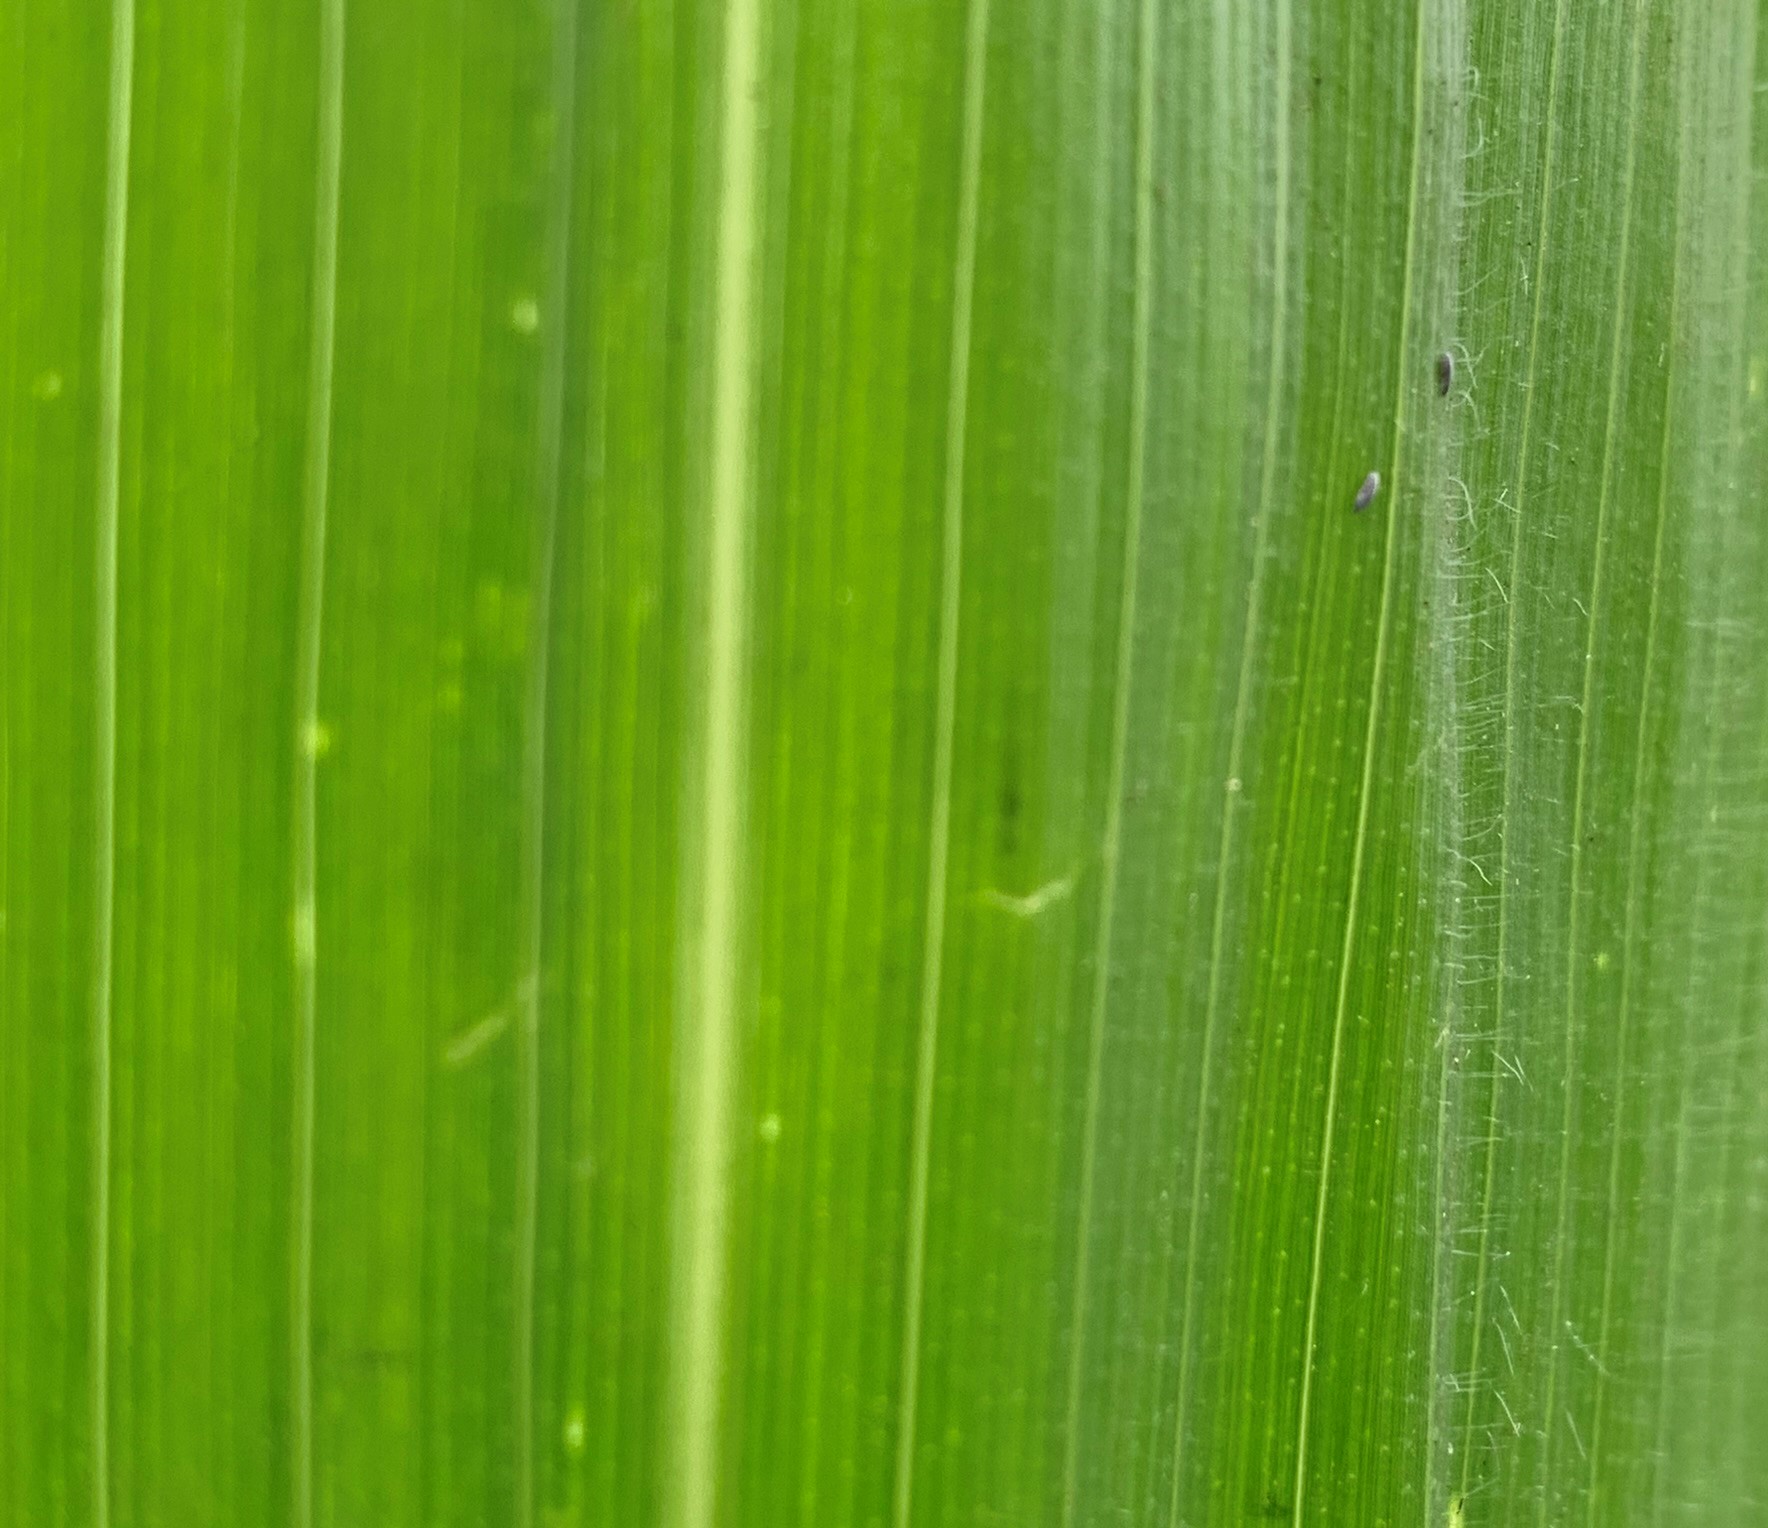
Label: Healthy